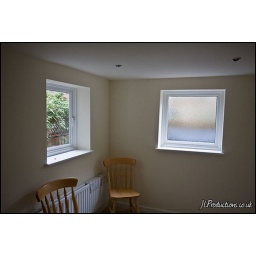
Following on from yesterdays carpet excitment I now have actually glass in the window frames in my office :) yay!